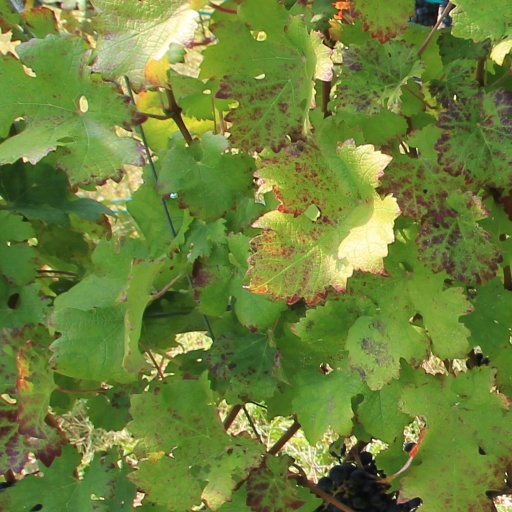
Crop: grape